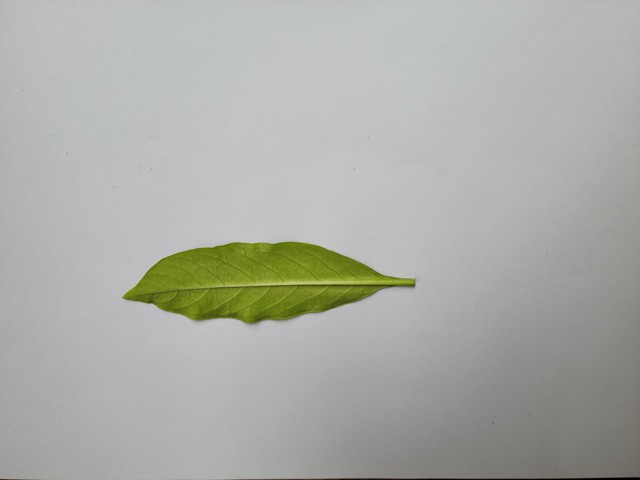
Plant: sarpagandha